Portsdown Hill

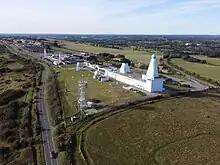
Portsdown Technology Park

Portsdown Technology Park is located near Fort Southwick on Portsdown Hill. It is home to a number of defense companies including Qinetiq and BAE Systems. Within the park is a building featuring radar towers similar to a Type 45 destroyer, which are visible to a wide area of Hampshire. The site is the former home of the Admiralty Surface Weapons Establishment. DSTL has a smaller site situated to the west of Fort Southwick.